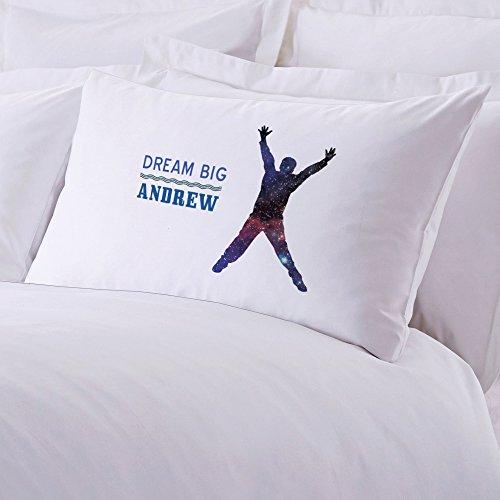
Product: Monogram Online SB5596 Custom Dream Big Kids Sleepingwcase
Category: Home & Kitchen | Bedding | Kids' Bedding | Sheets & Pillowcases | Pillowcases
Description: Great Condition.
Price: $9.95
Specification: ProductDimensions:30x0.2x20inches|ItemWeight:4ounces|ShippingWeight:4.8ounces|Manufacturer:MonogramOnline|ASIN:B01MUDN8ZD|Itemmodelnumber:SB5596